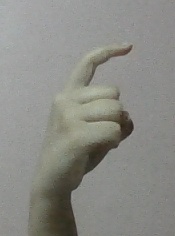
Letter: ra